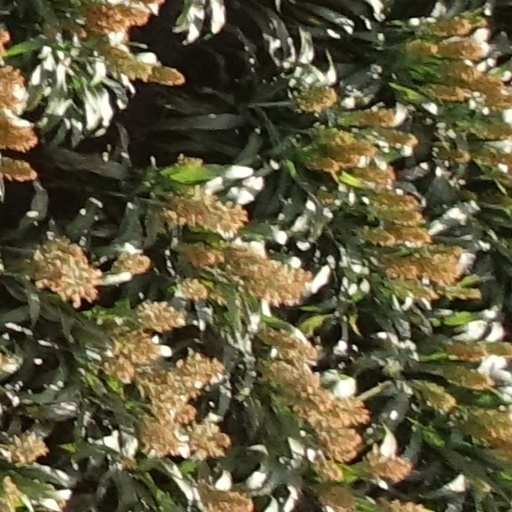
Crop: sorghum